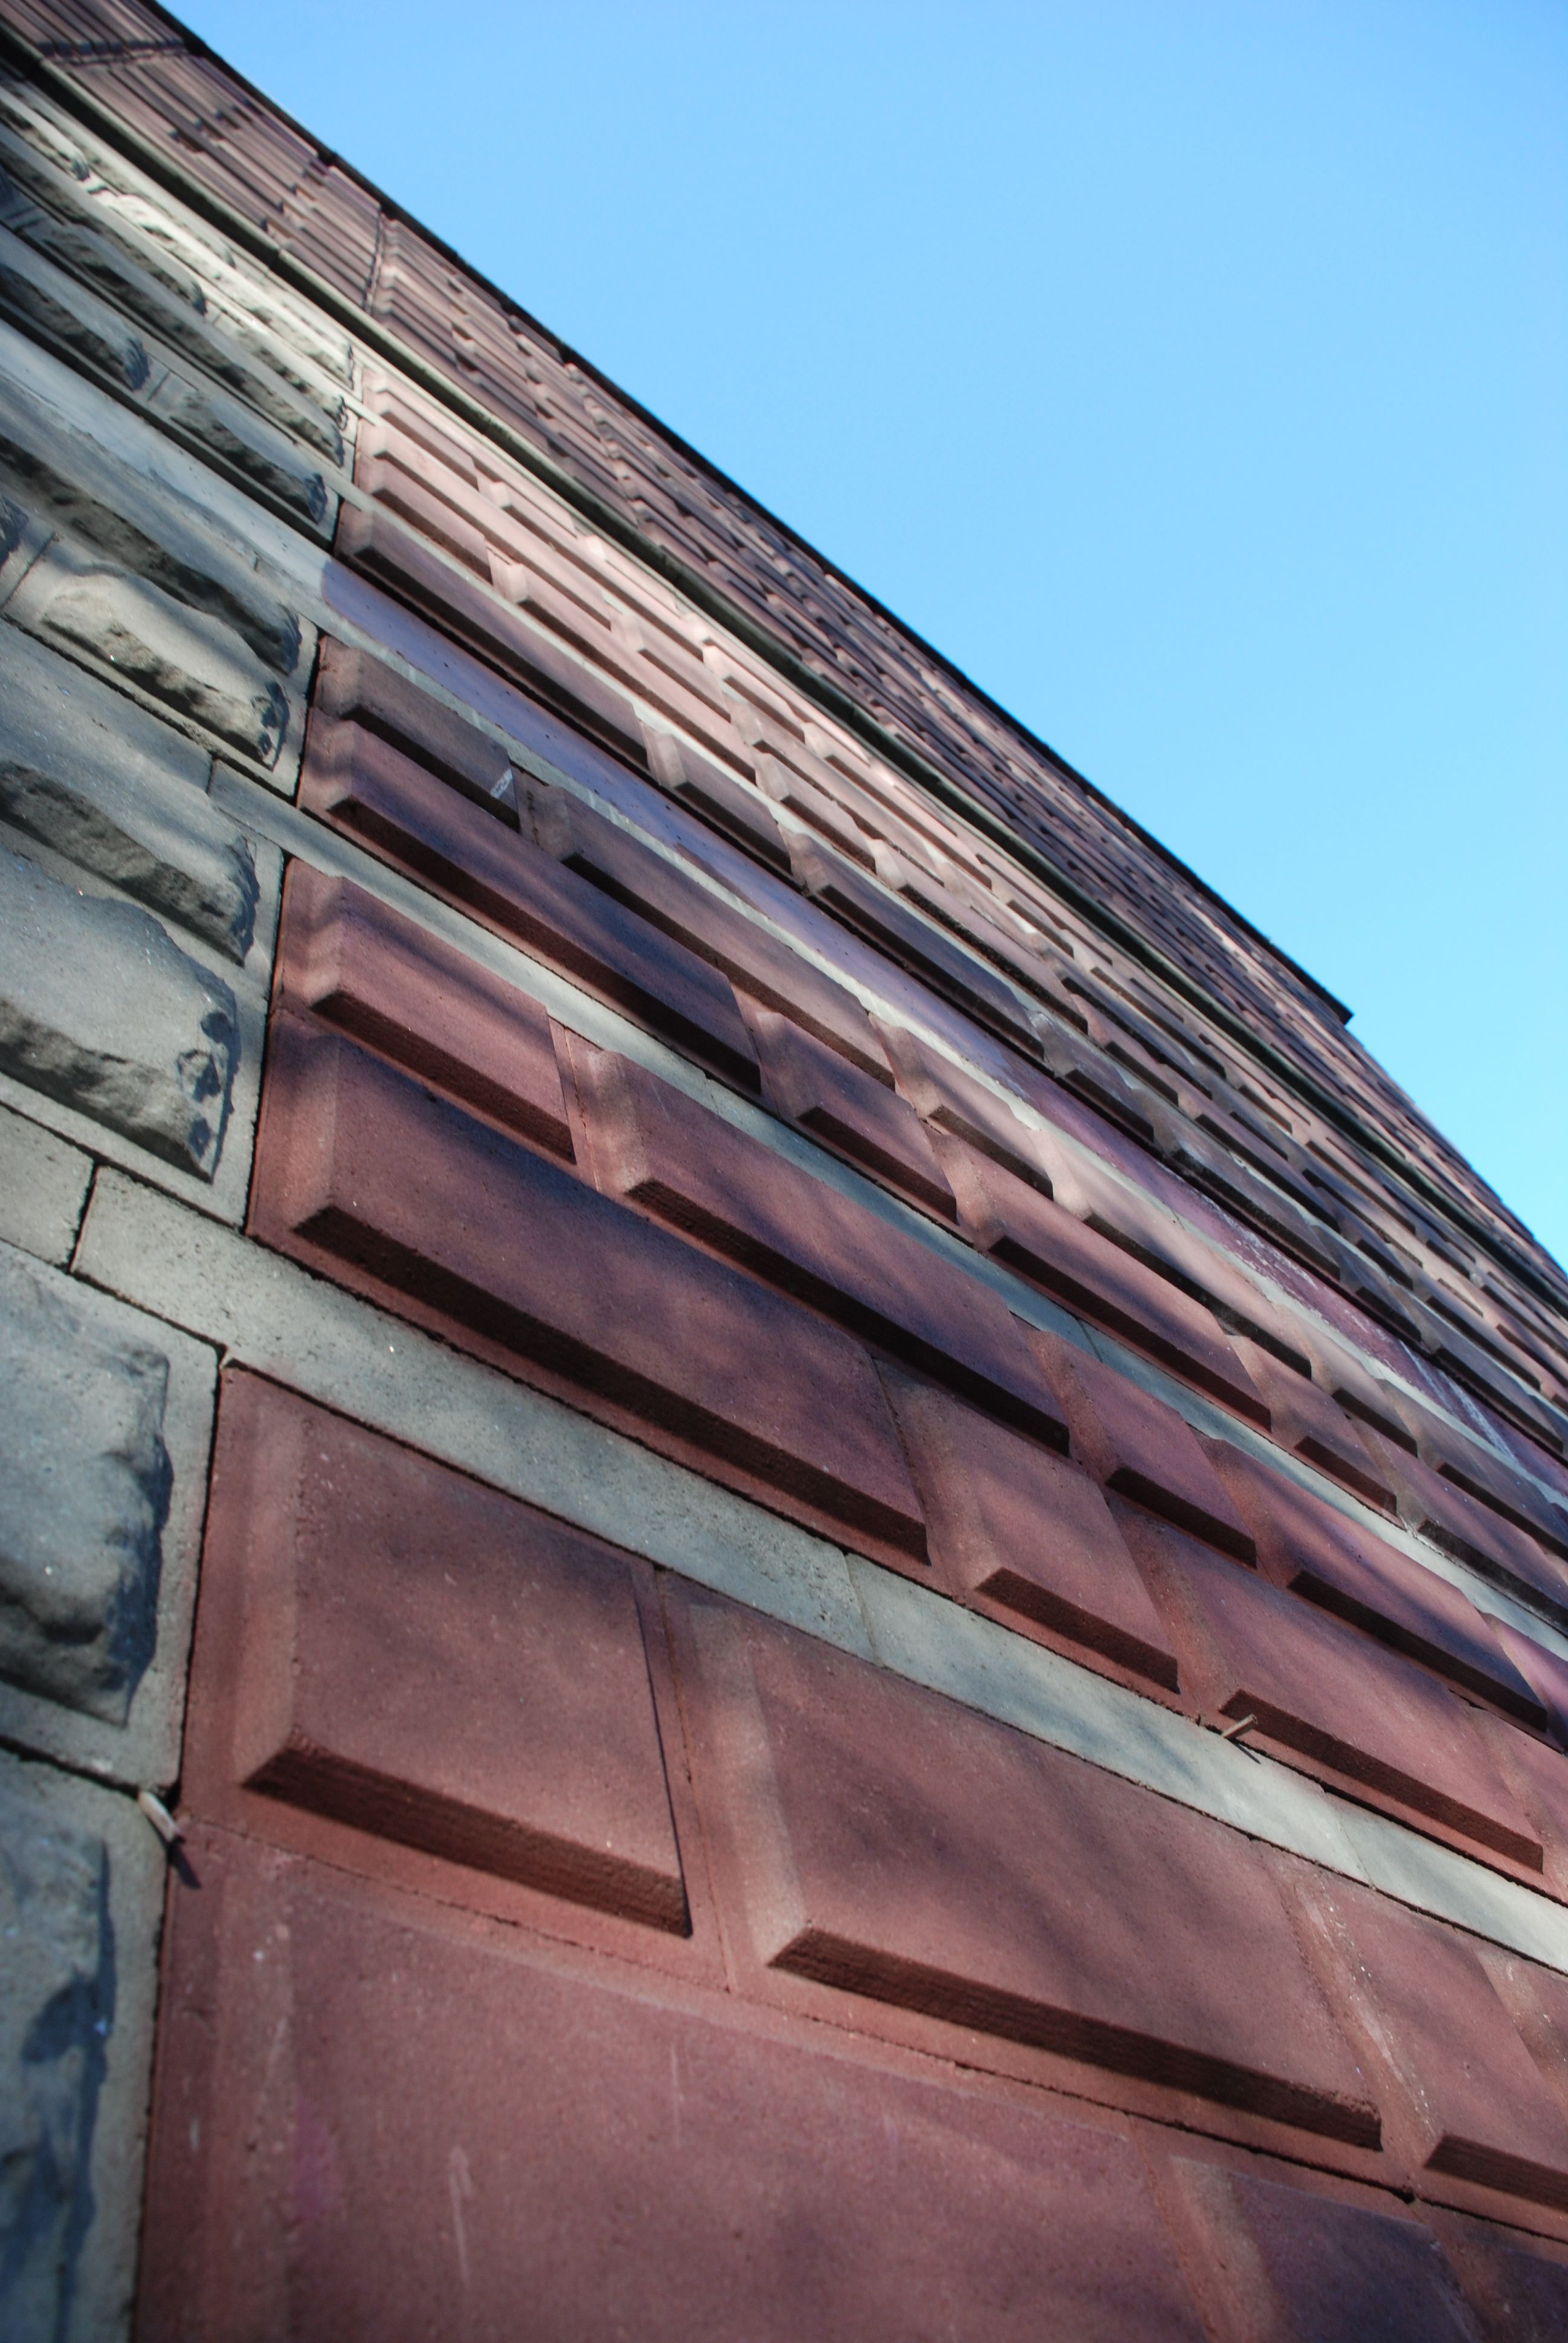
architecture, wood, house, window, roof, city, wall, cityscape, line, facade, blue, brick, material, cool image, moscow, russia, cityscapes, shape, moskau, moscou, daylighting